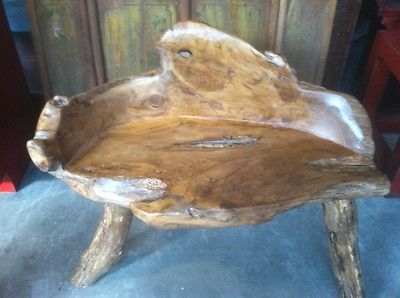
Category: chair